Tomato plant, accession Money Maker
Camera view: vertical (180 deg); turntable rotation: 150 degrees
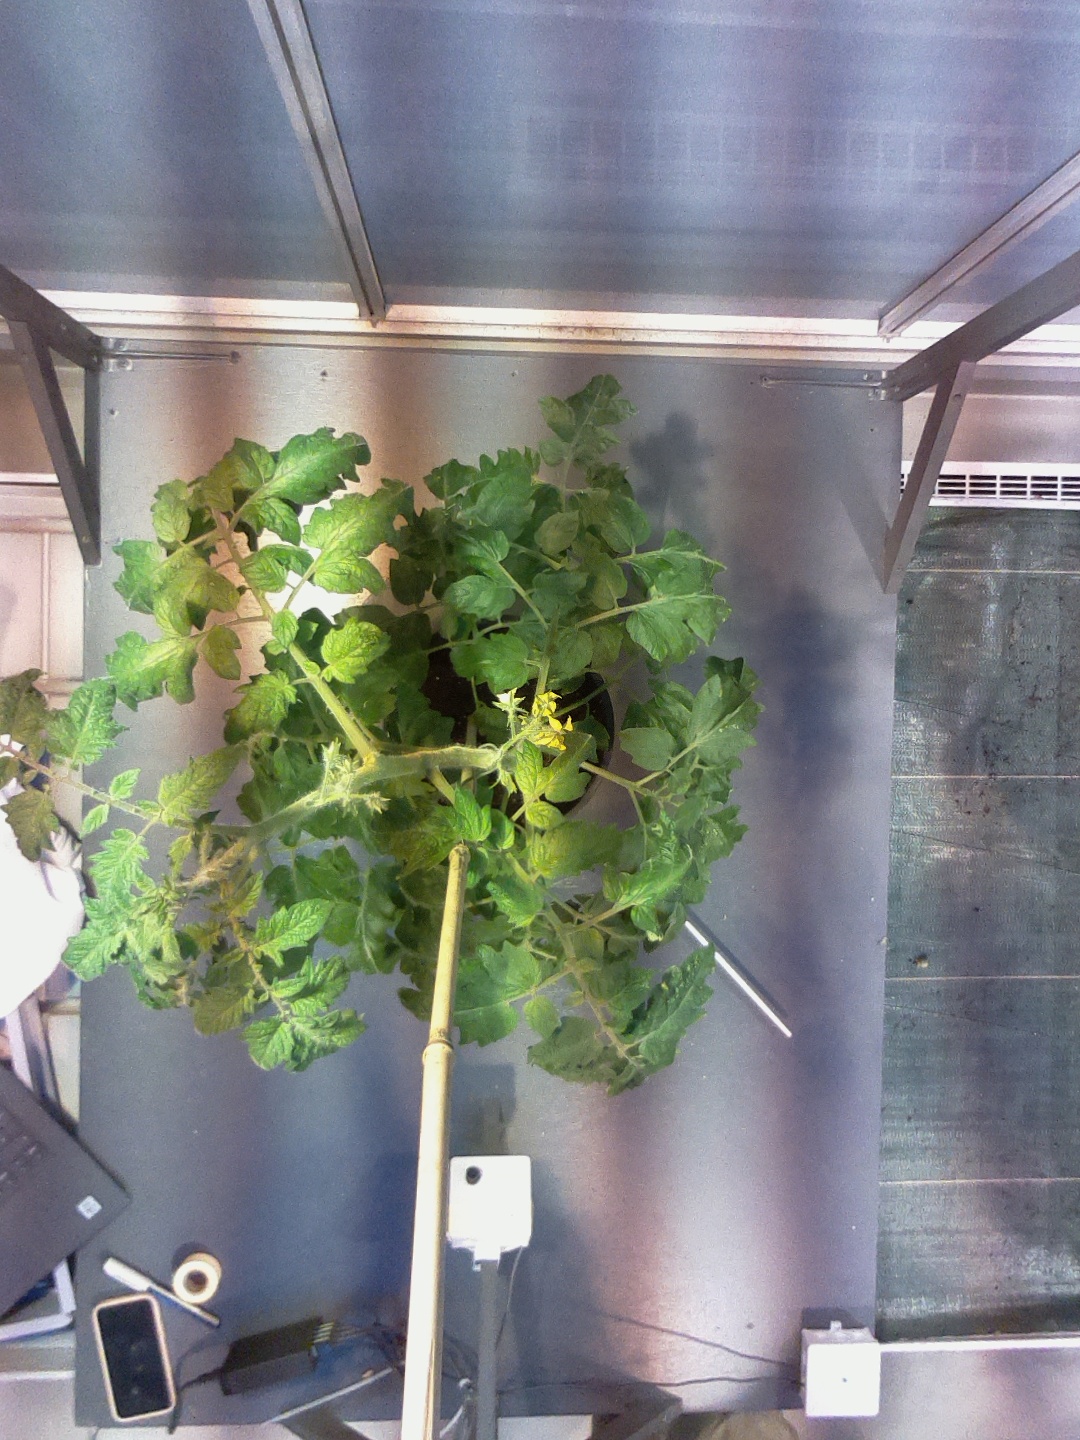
BBCH growth stage 65: Full flowering, 50%-60% of flowers open, first petals falling